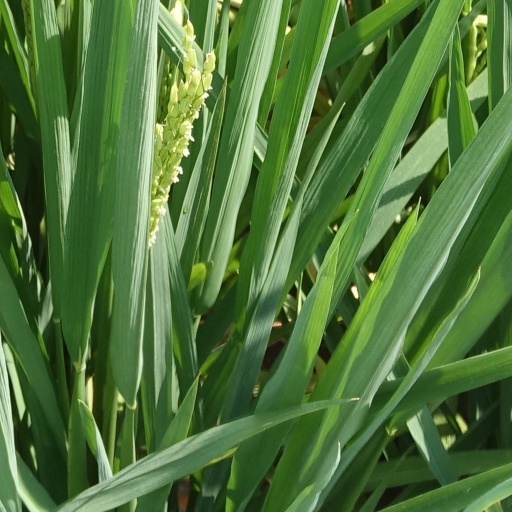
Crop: rice